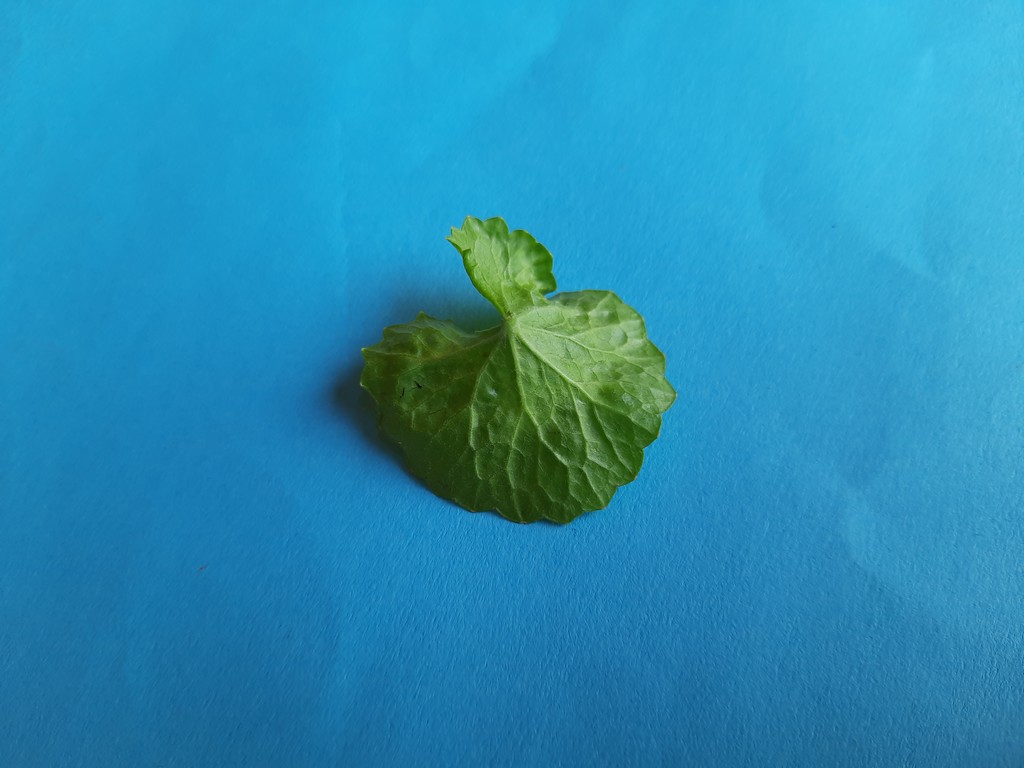
Label: Unhealthy